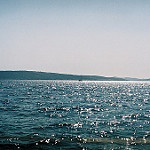
Label: sea